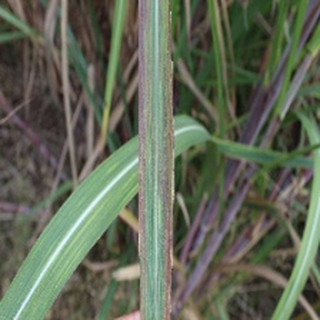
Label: sugarcane_bacterial_blight